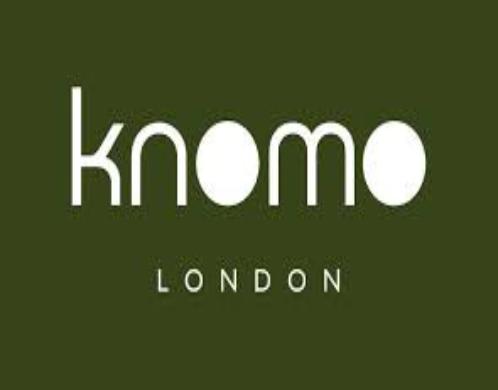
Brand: Knomo
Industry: Clothes